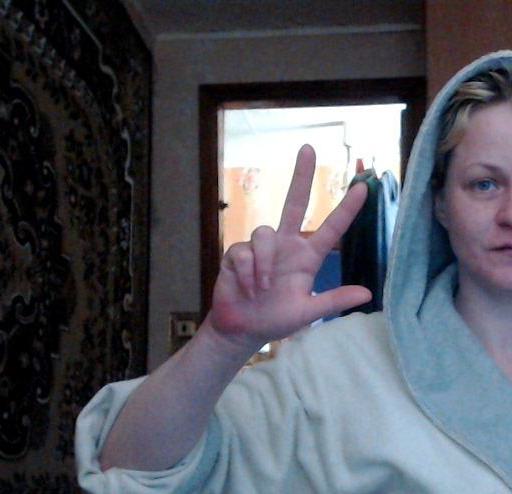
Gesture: three2